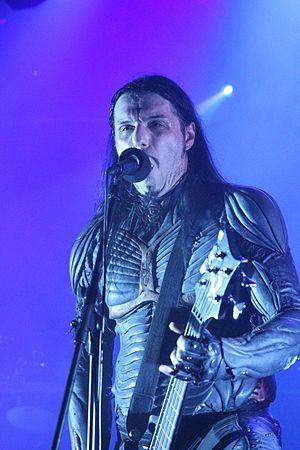
Septicflesh (black-métal symphonique, Grèce) en concert au Rocking Chair de Vevey avec Borgne et Moonspell, 21 mars 2015